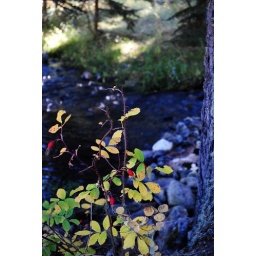
Pretty red colour...and you can eat these, lots of vitiman C in rose hips.